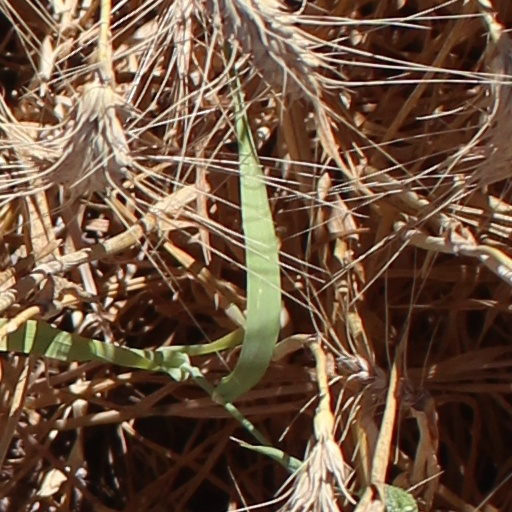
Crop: wheat